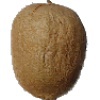
Label: Kiwi 1